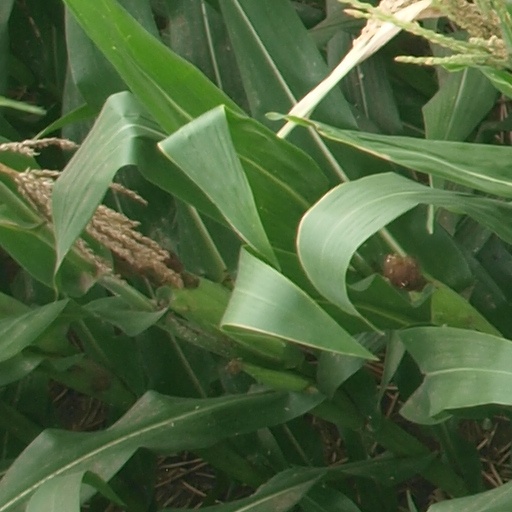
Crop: maize; corn